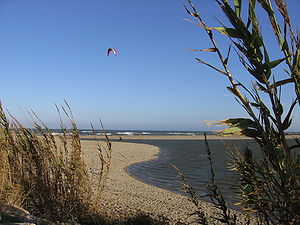
Agly / Geografi
Aglys udmunding
Agly er en flod i Roussillon i det sydlige Frankrig med en længde på 81,7 kilometer, som løber ud i Middelhavet.